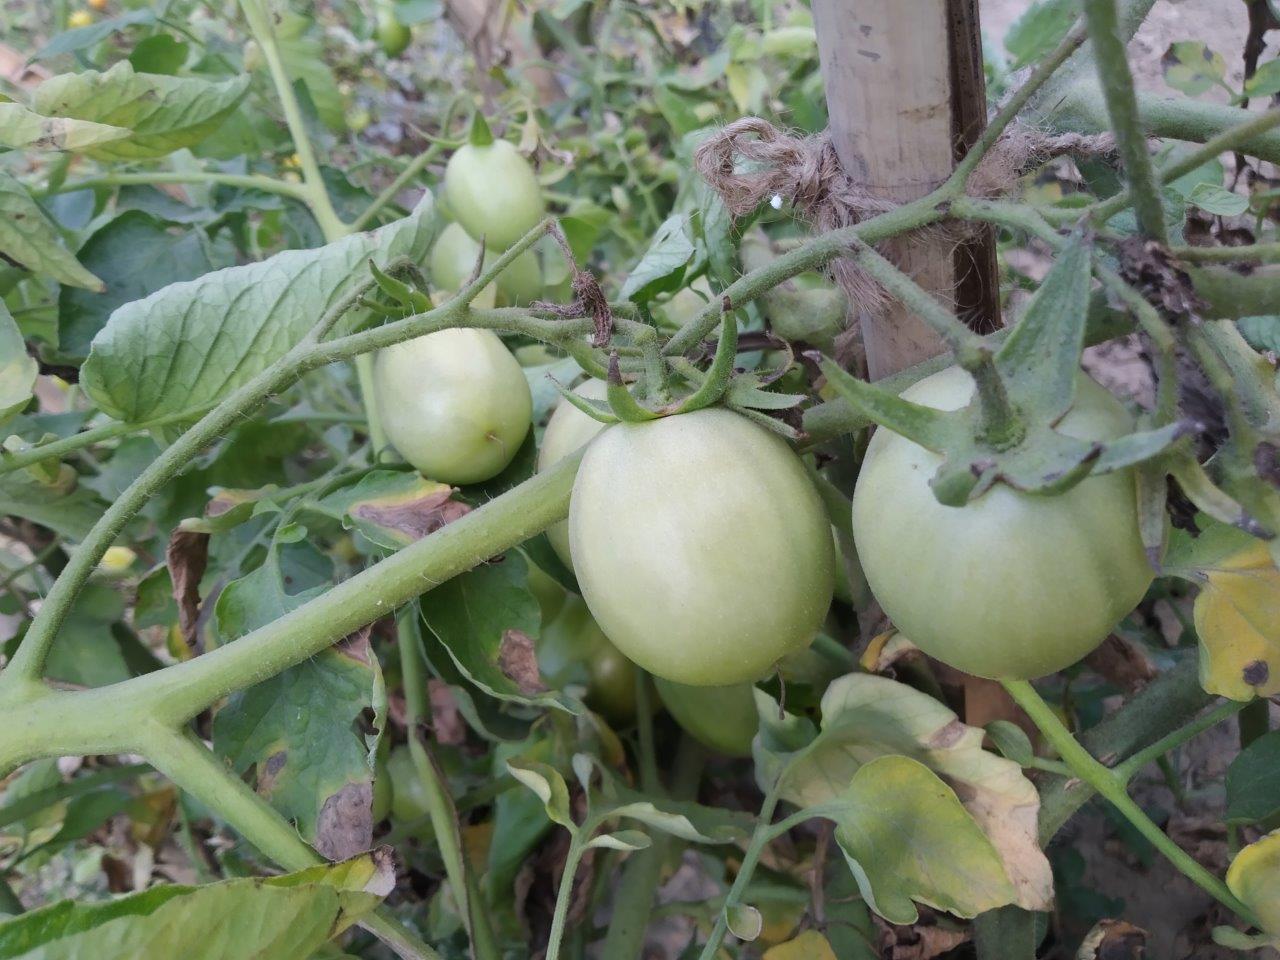
Maturity: Immature